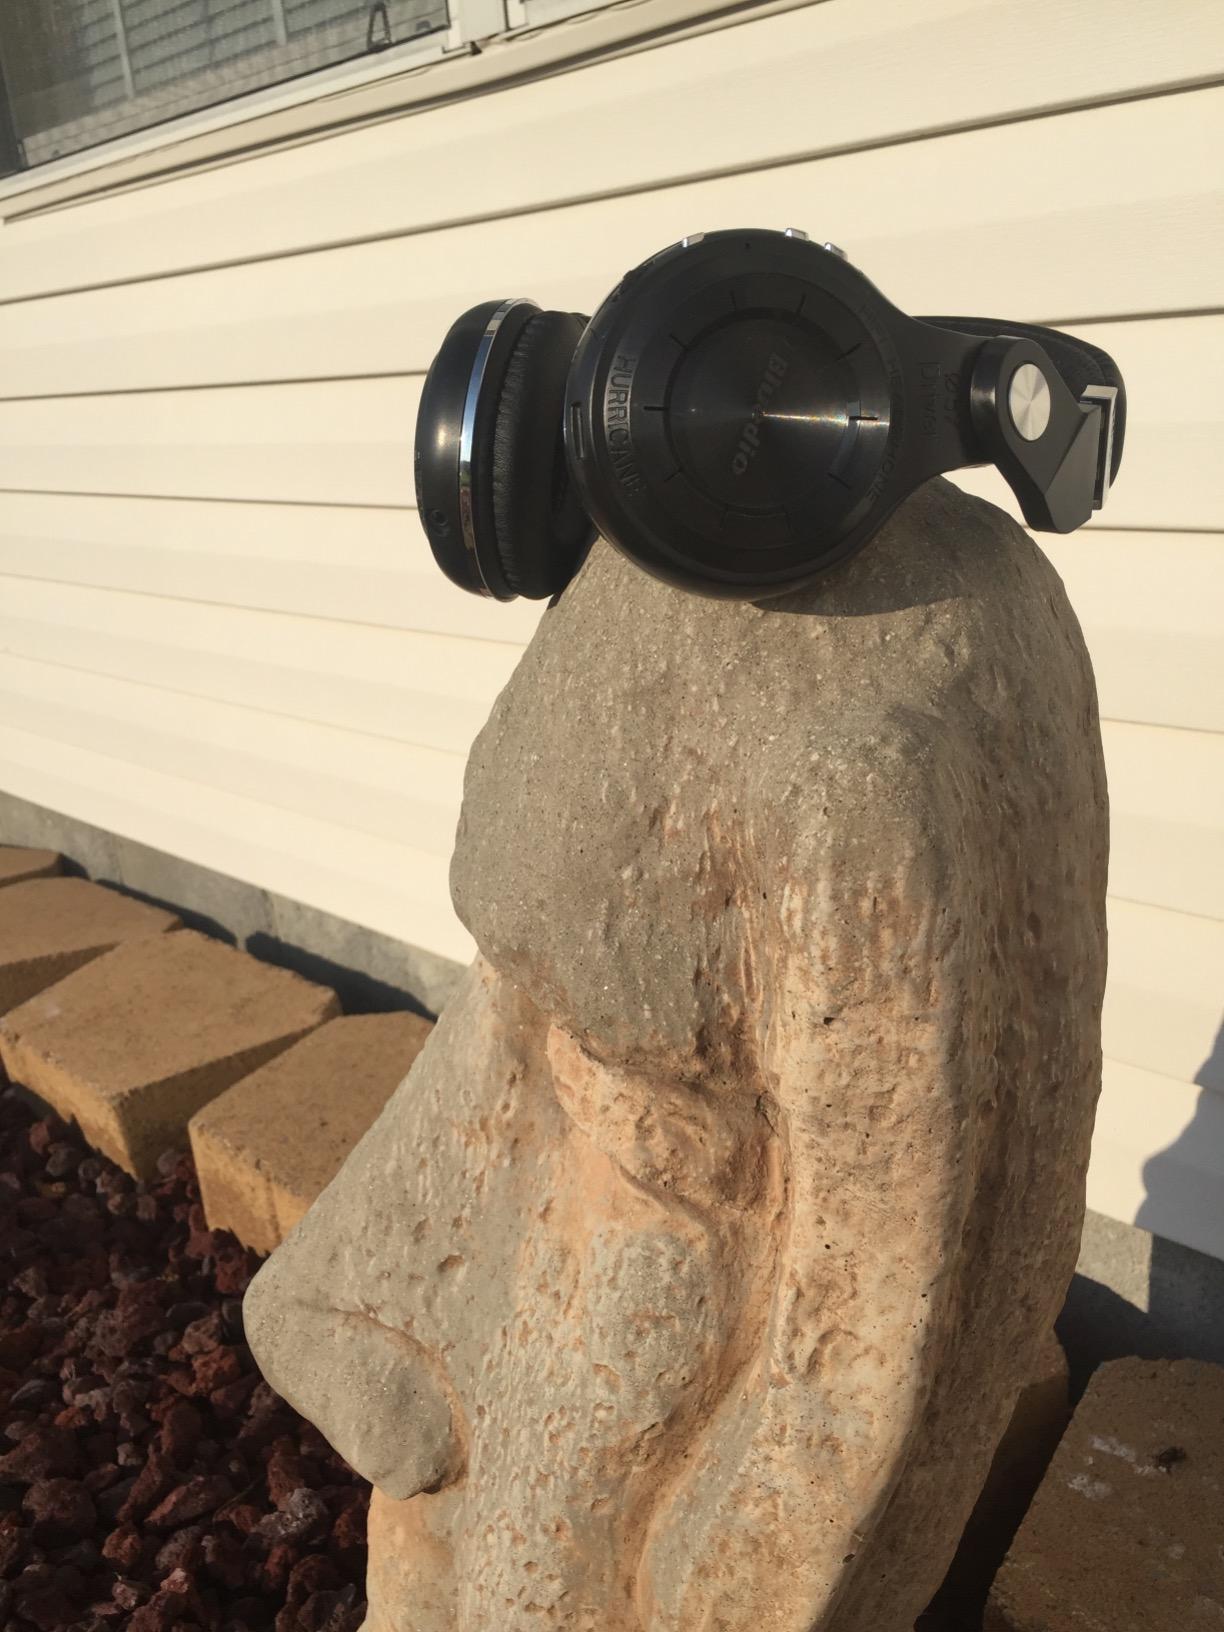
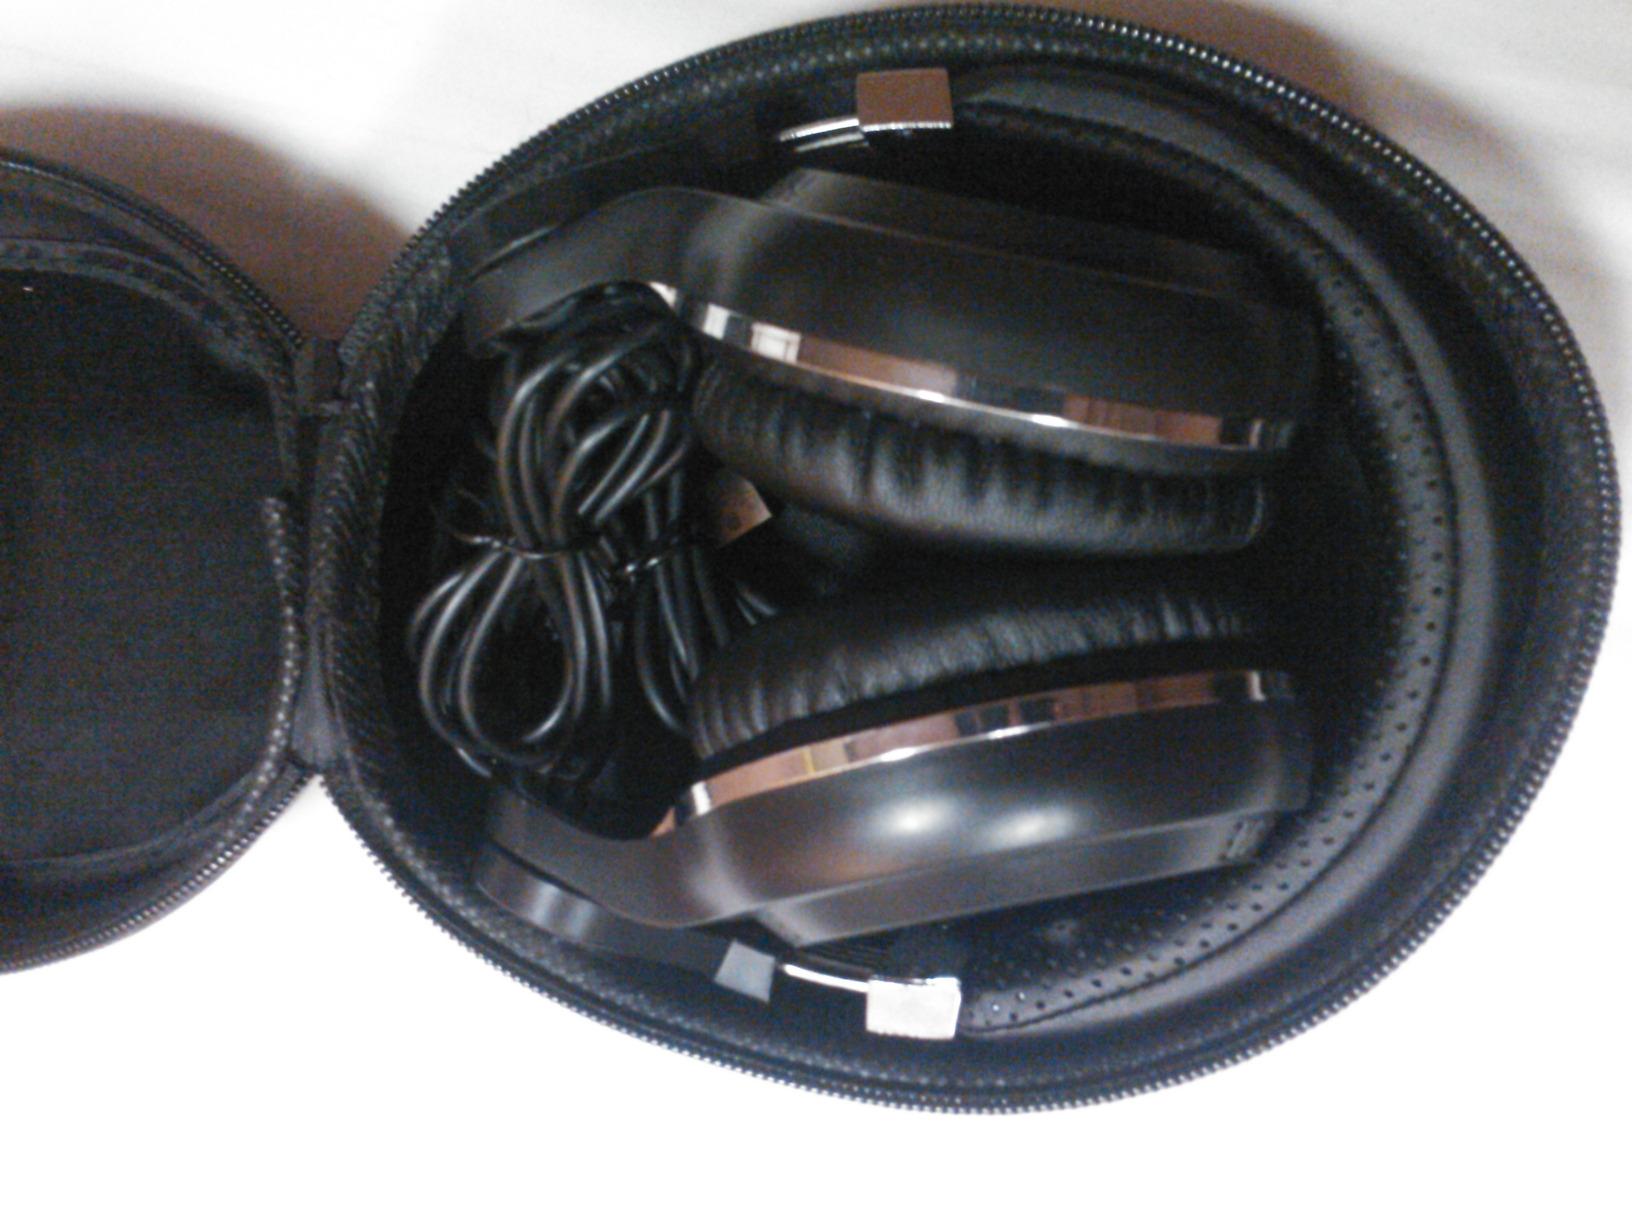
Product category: headphones
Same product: yes